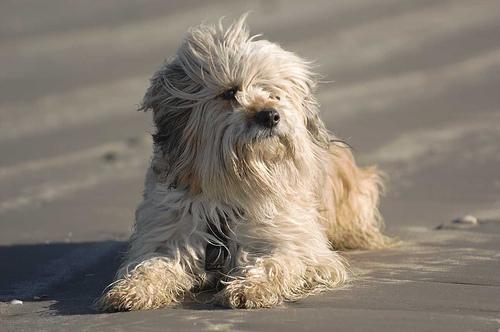
Tibetan_terrier